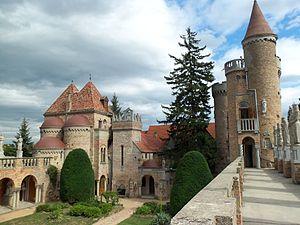
Château Bory, Székesfehérvár, Hongrie